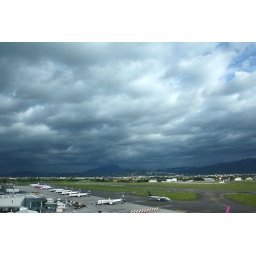
A grey sky over the field today.